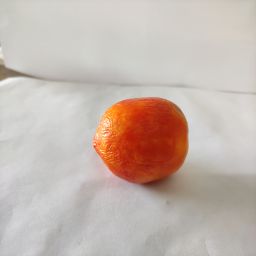
Crop: Tomato
Quality: Old